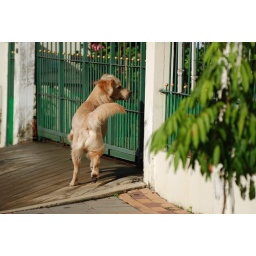
Happy ran to visit female golden retriever in the village.